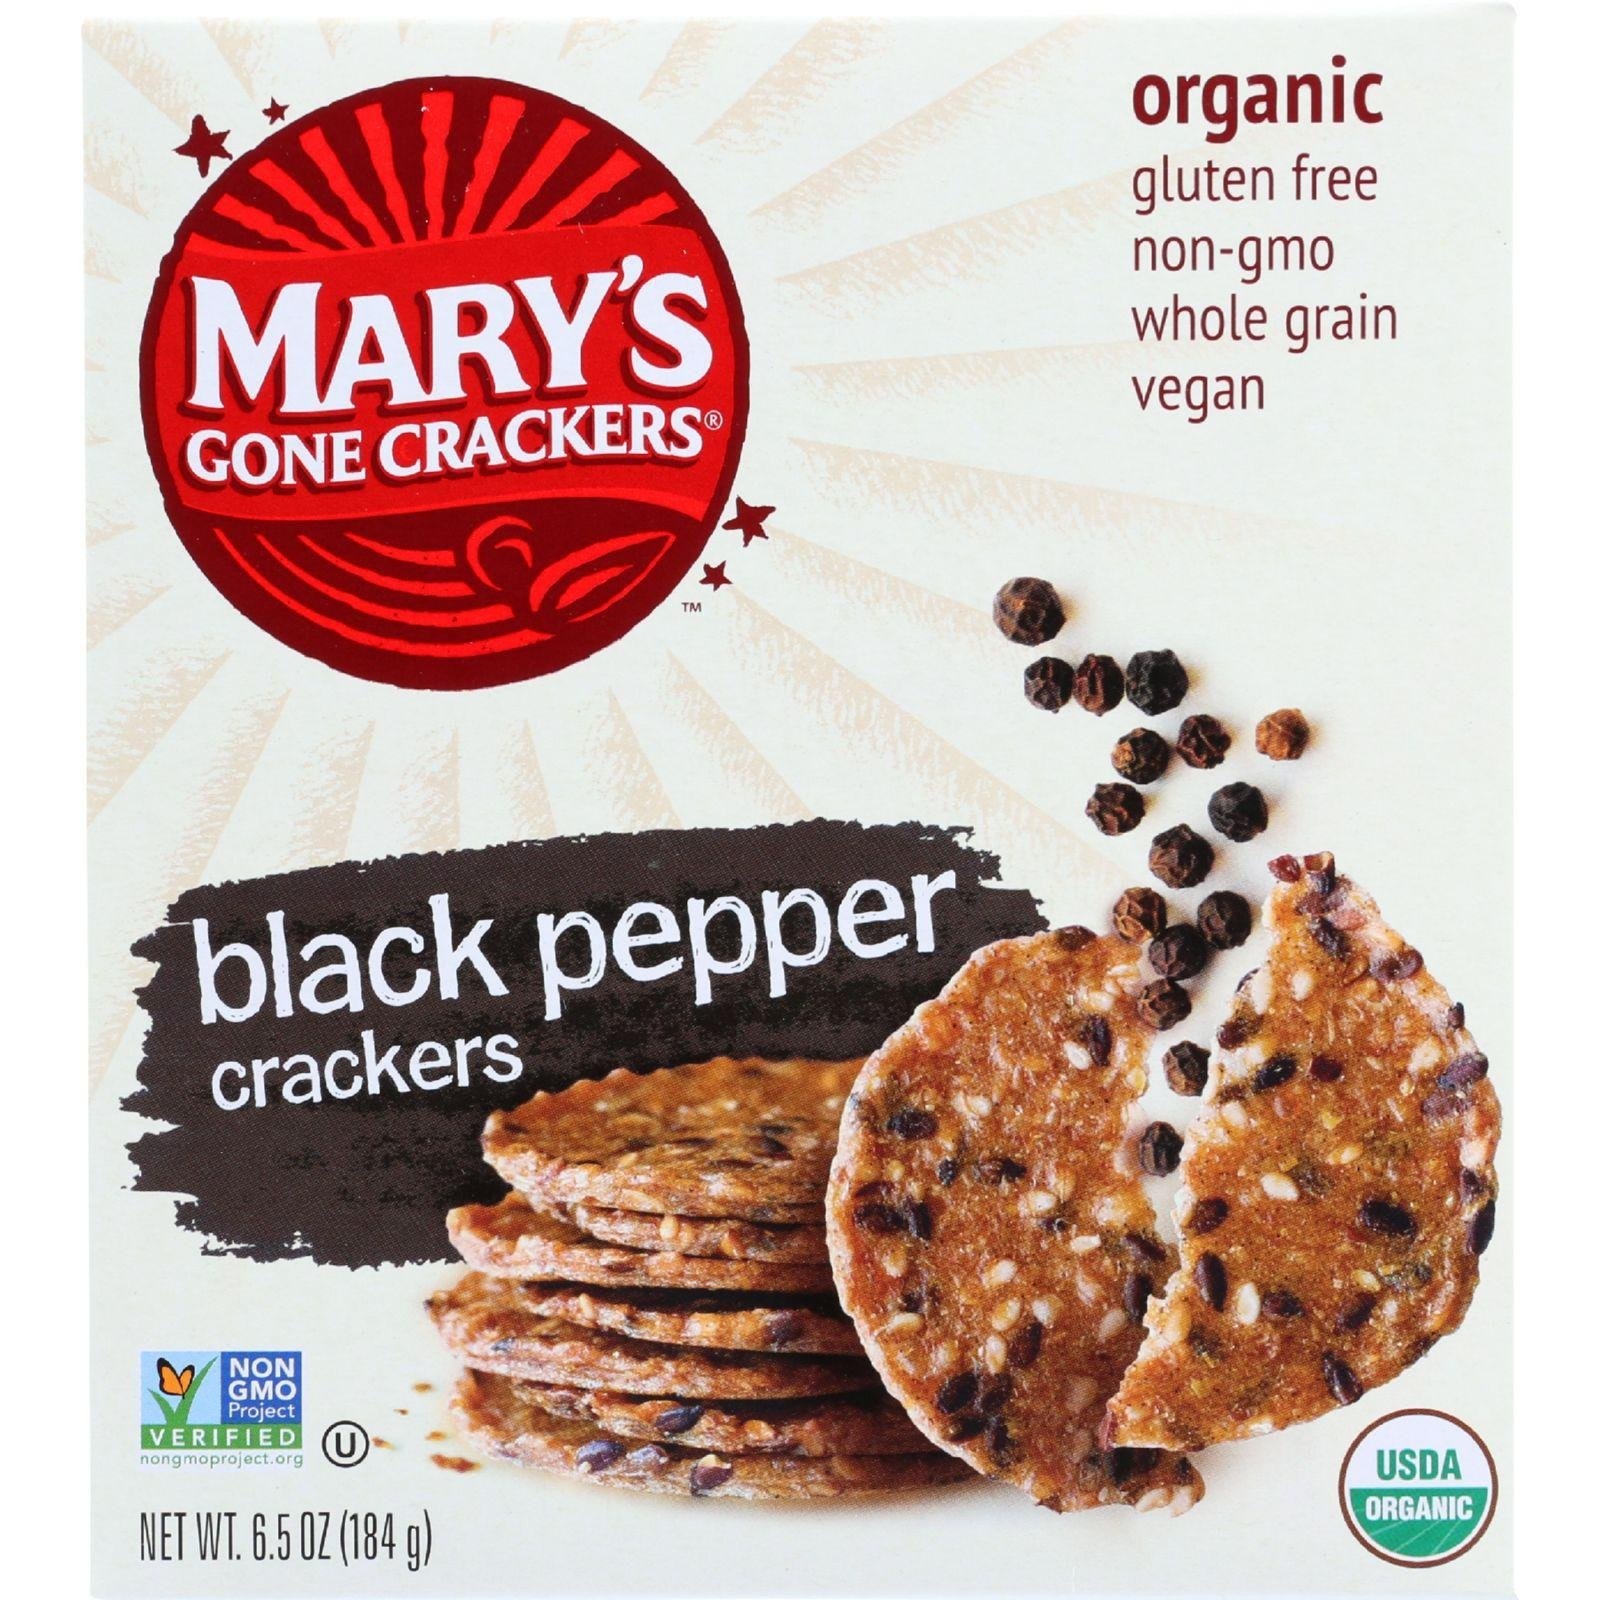
Item Name: Mary's Gone Crackers Black Pepper Crackers Gluten Free (12x6.5 Oz)
Bullet Point 1: Gluten Free
Bullet Point 2: Kosher
Value: 78.0
Unit: OZ

Price: 5.355